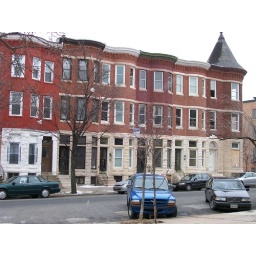
Our house in the middle of our street